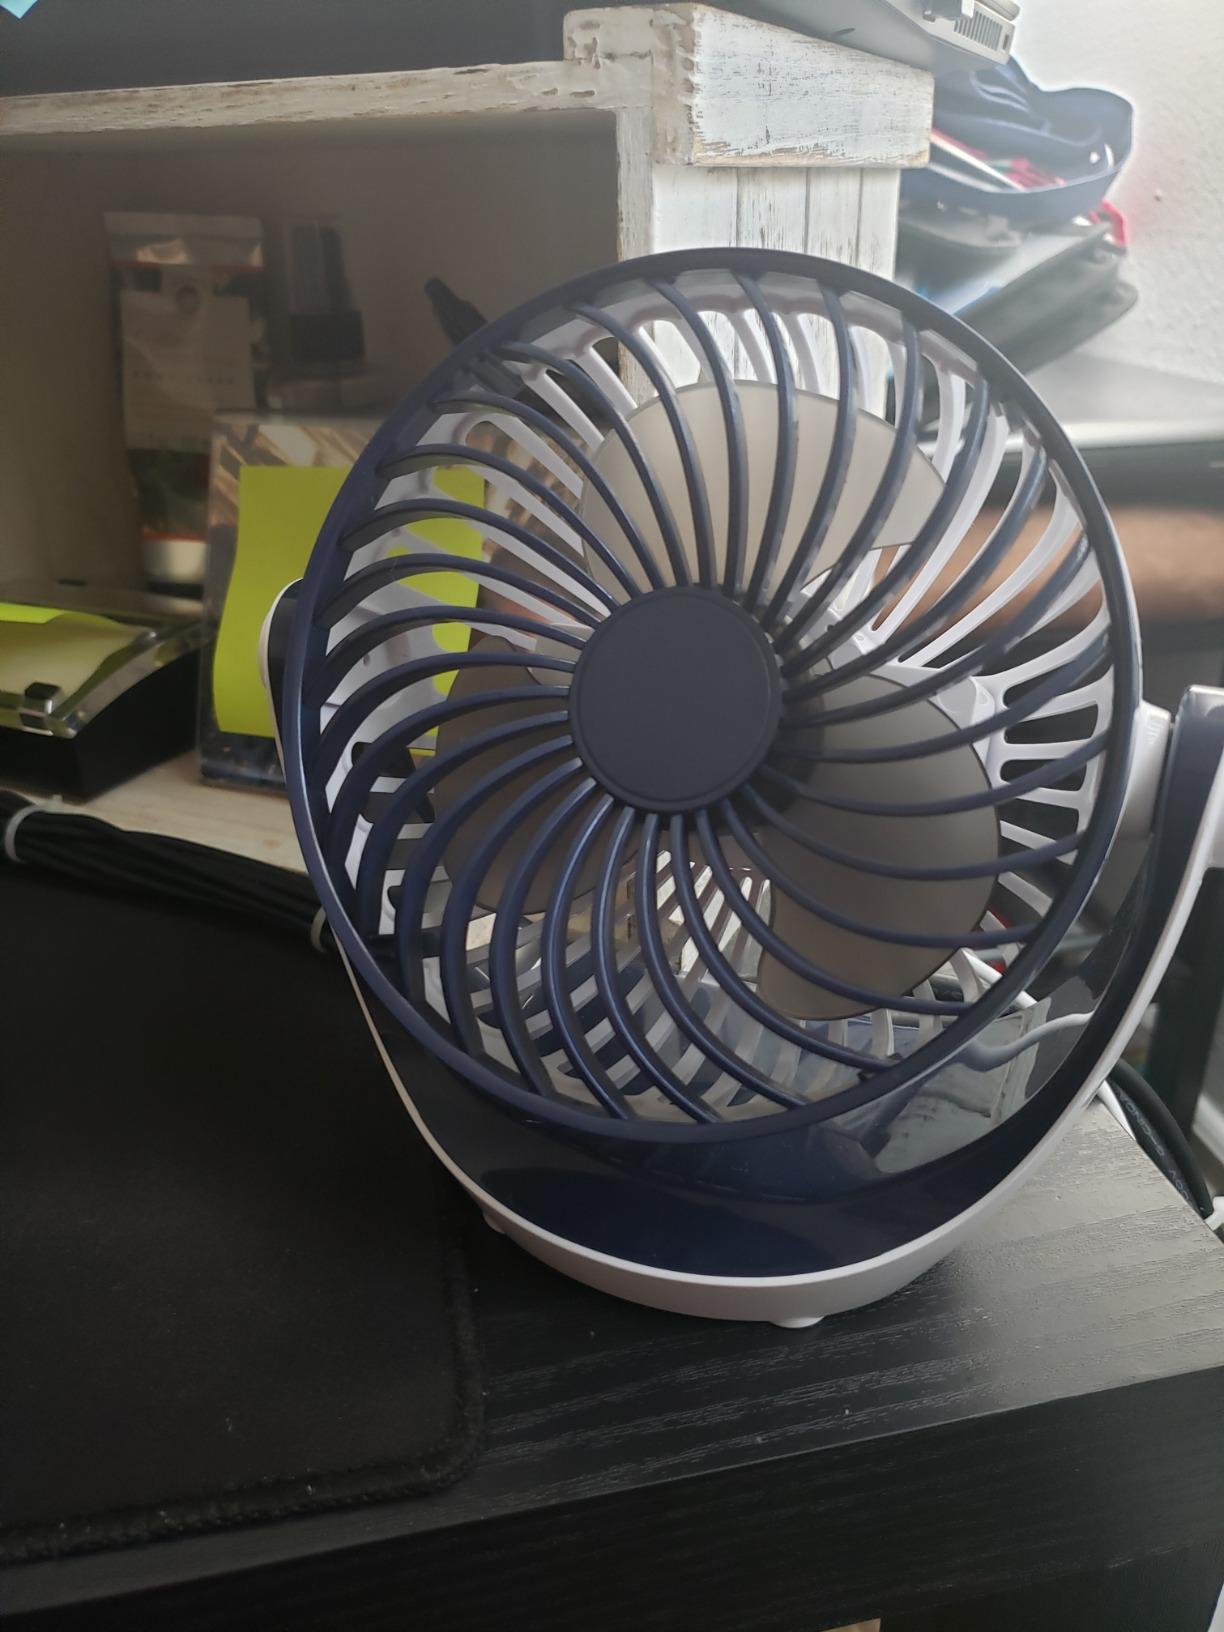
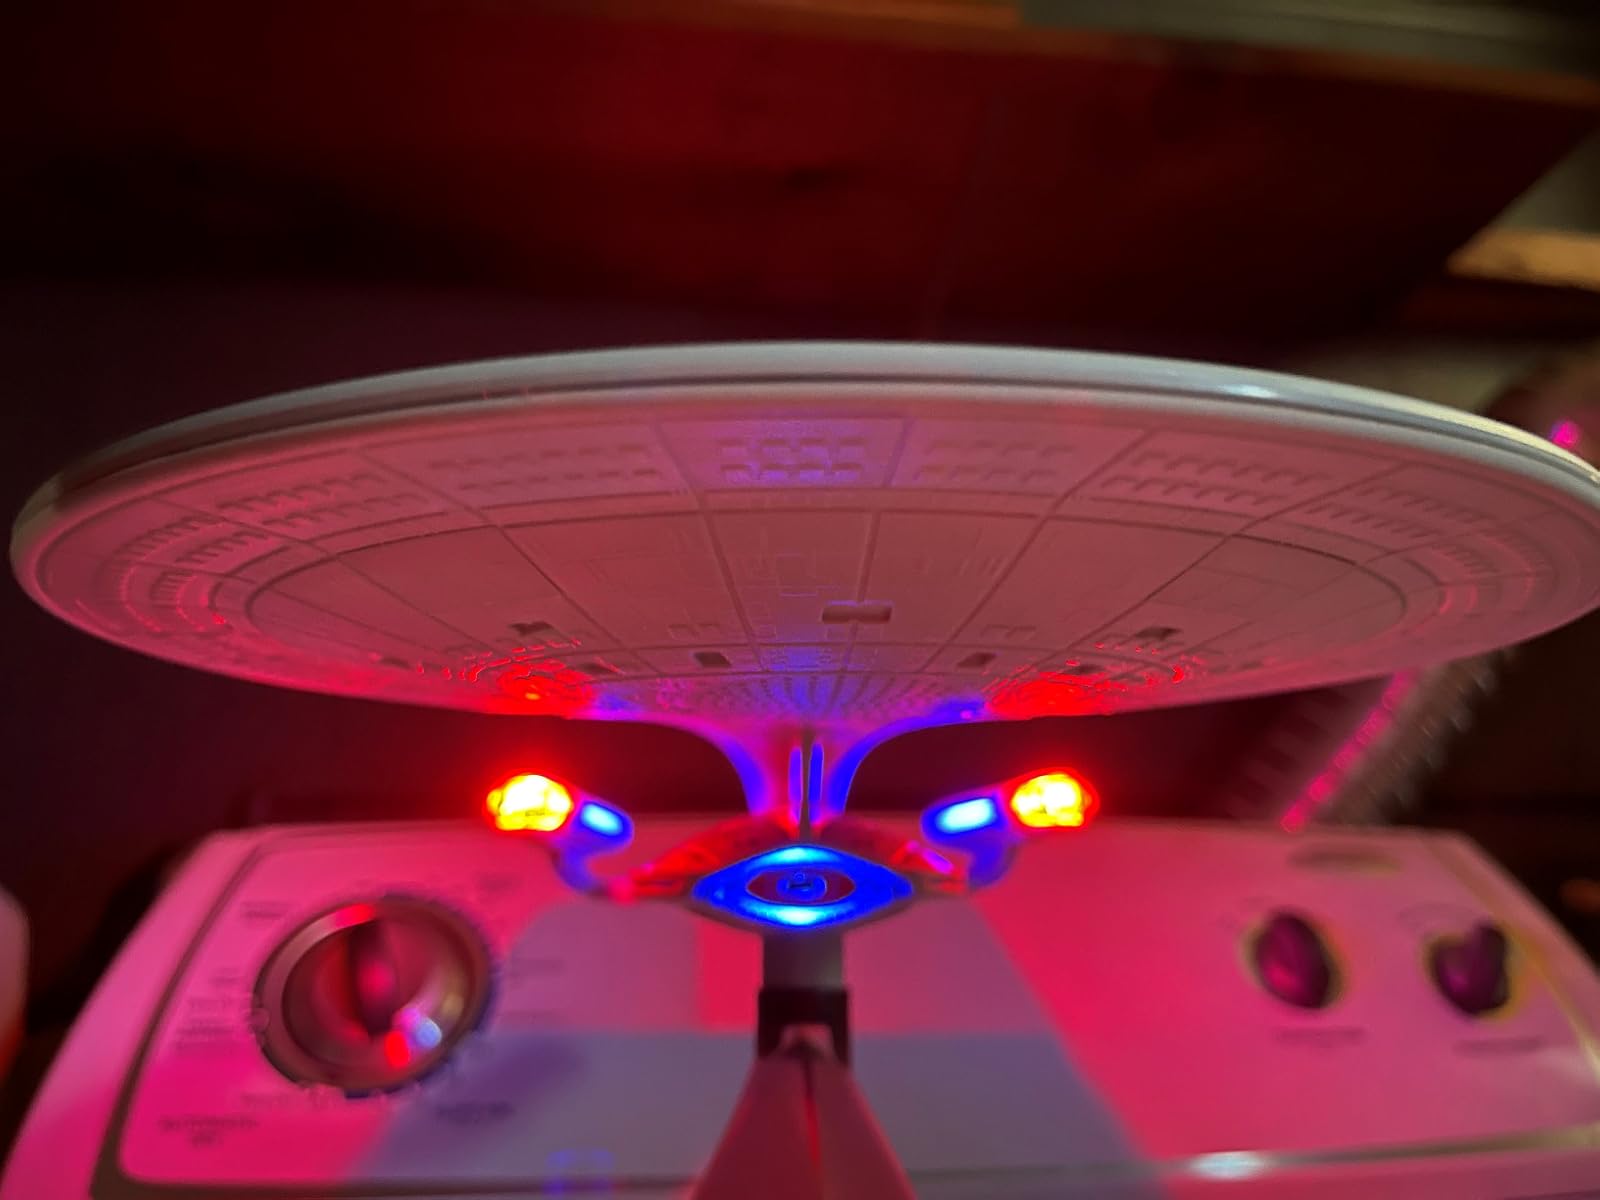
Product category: fan
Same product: no